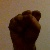
The image shows a hand gesture representing the letter 'S' in Indian Sign Language.